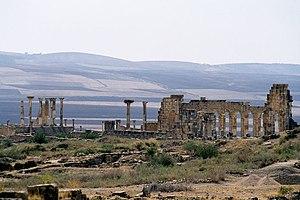
L'Afrique romaine fait souvent l'objet d'une étude d'ensemble par les historiens et les archéologues, malgré de très fortes disparités régionales et de grandes ruptures chronologiques dans les huit siècles de son histoire. Les deux grandes problématiques historiques concernant ces provinces sont actuellement la question de leur romanisation et celle de leur christianisation. L'« Afrique romaine » désigne ainsi soit les terres d'Afrique dominées par Rome, soit la part romanisée de l'Afrique.